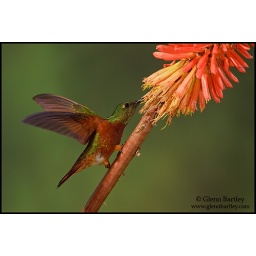
Chestnut-breasted Coronet (Boissonneaua matthewsii) feeding at a flower while flying at Guango Lodge in Ecuador.